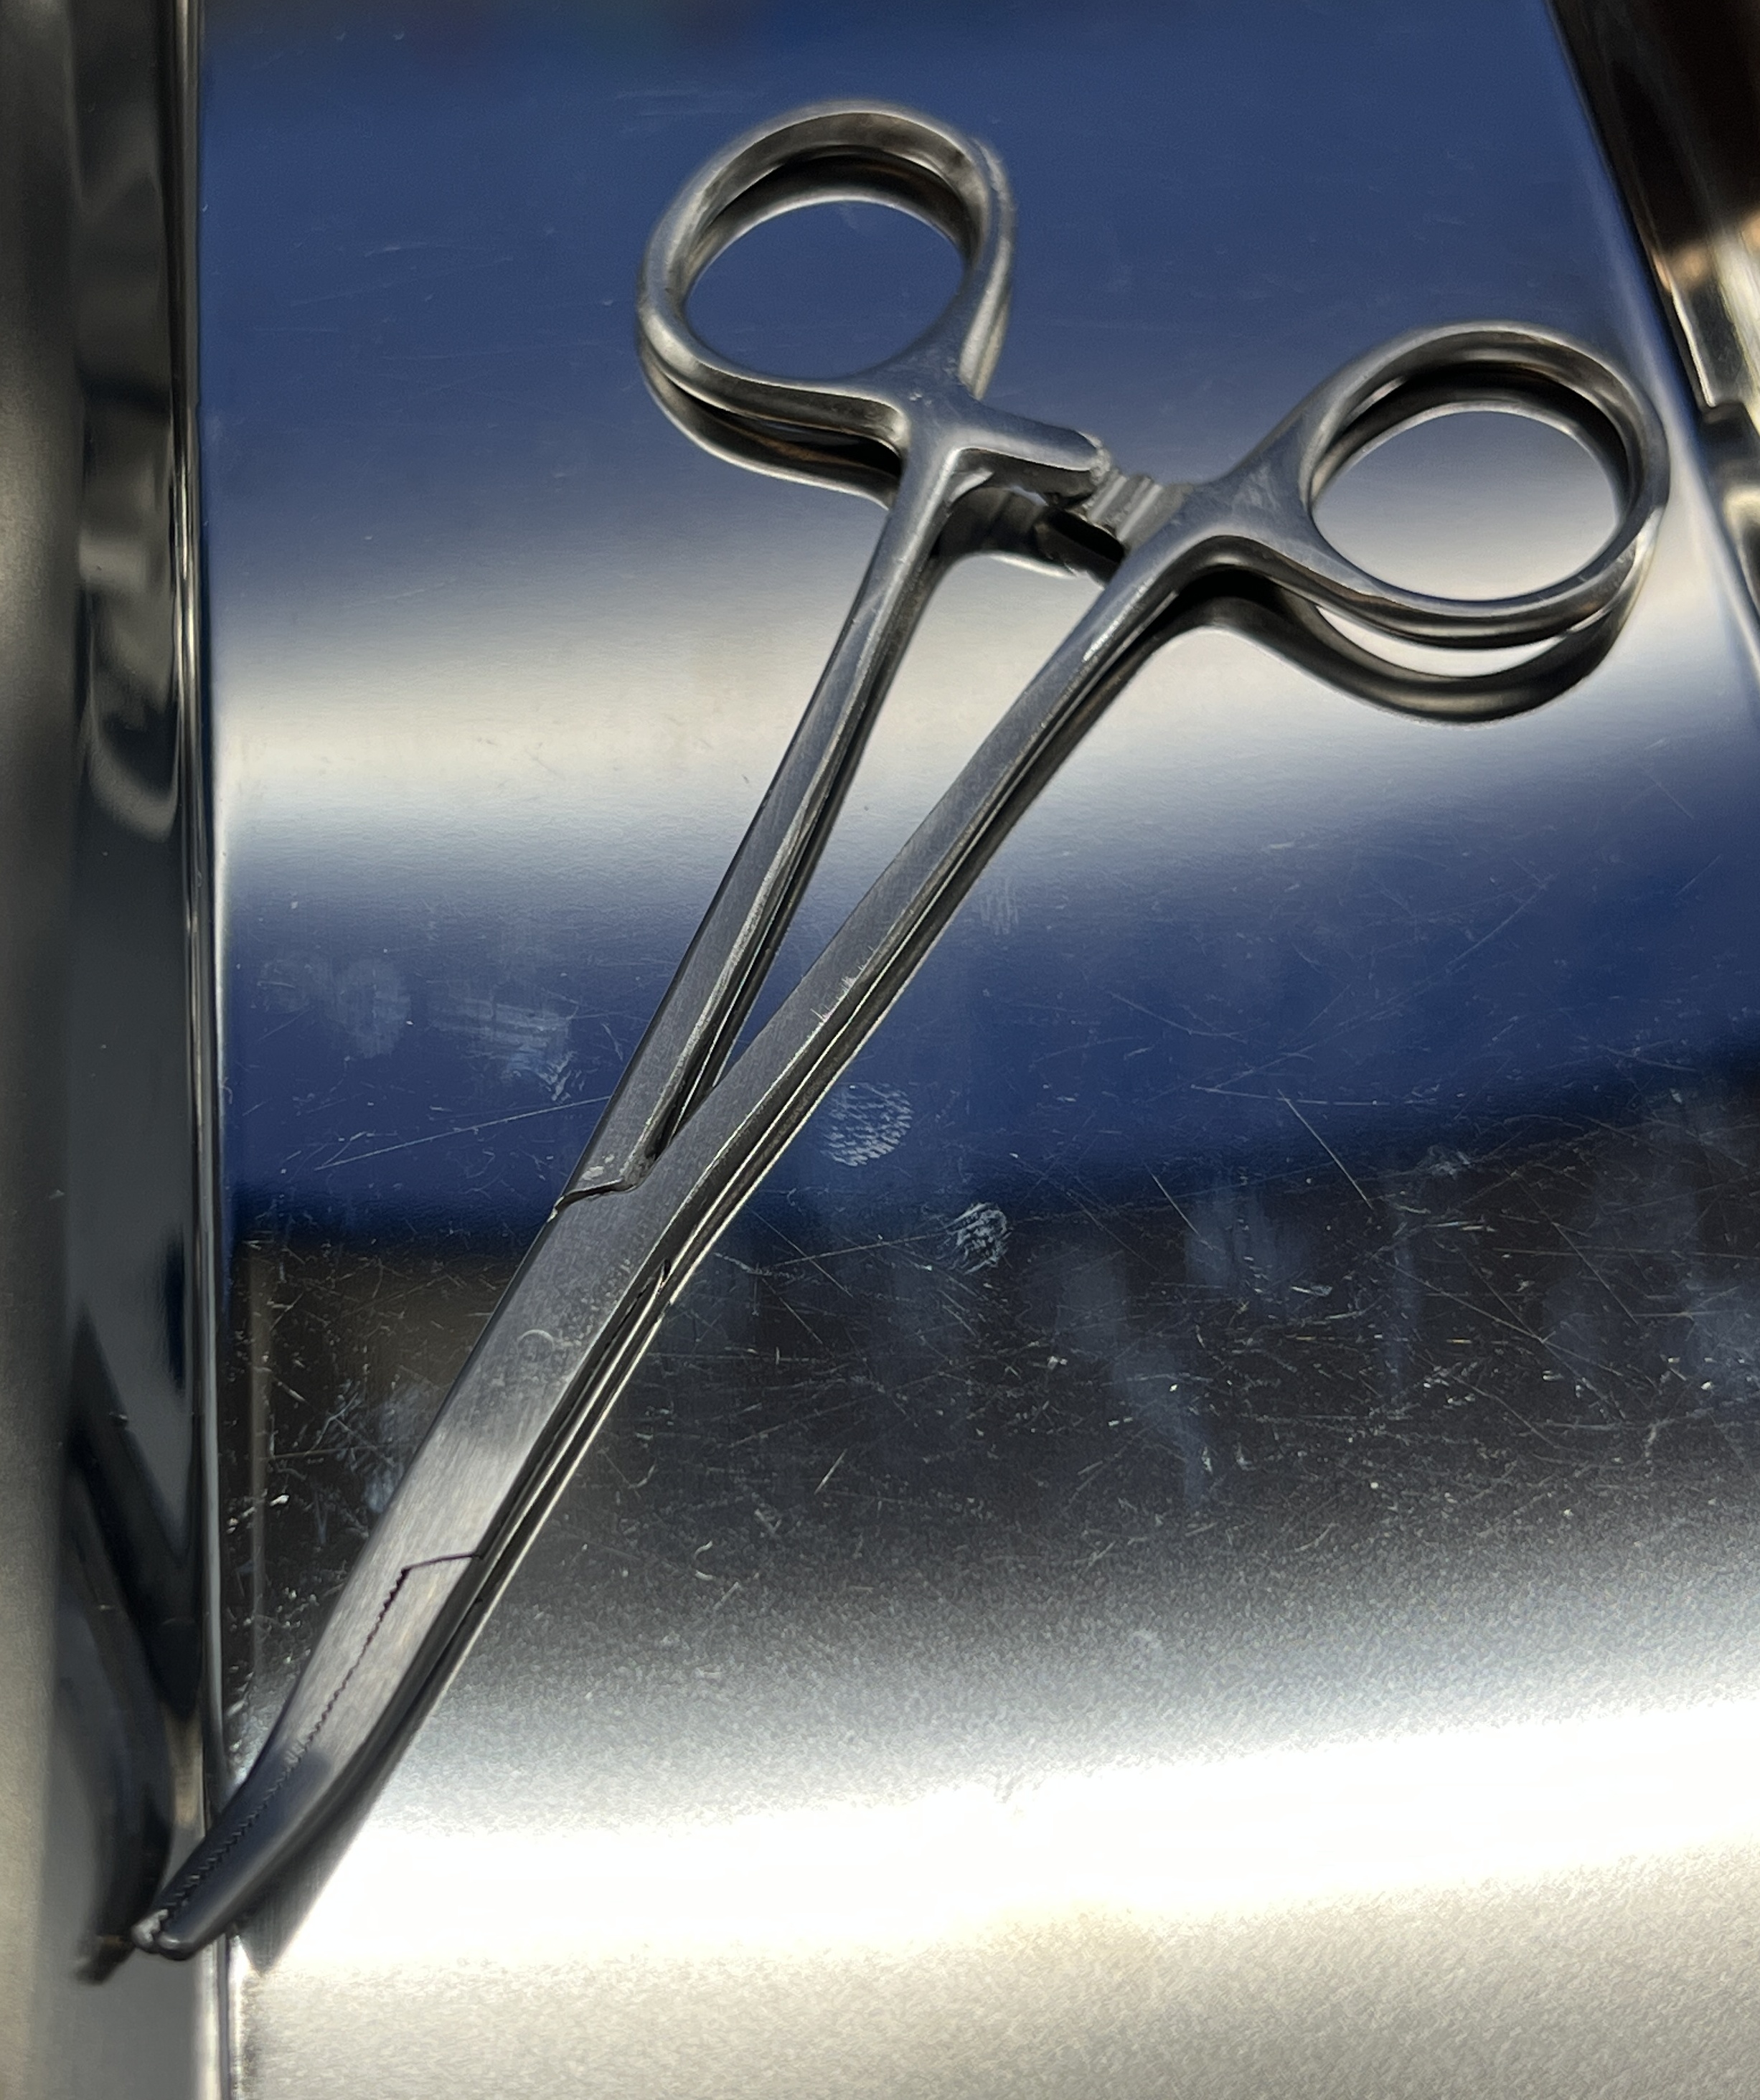
Hinged instrument state: closed